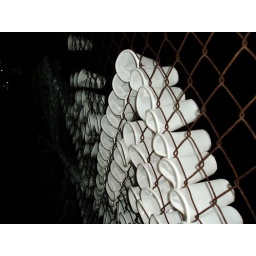
white plastic cups in a wire fence